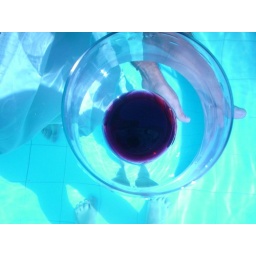
glass of wine in the water